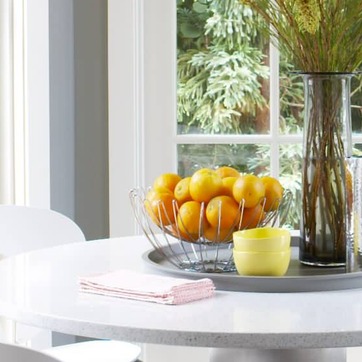
Material: food